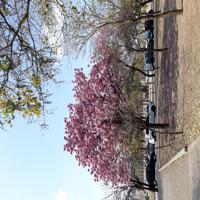
Weather: sun or clear